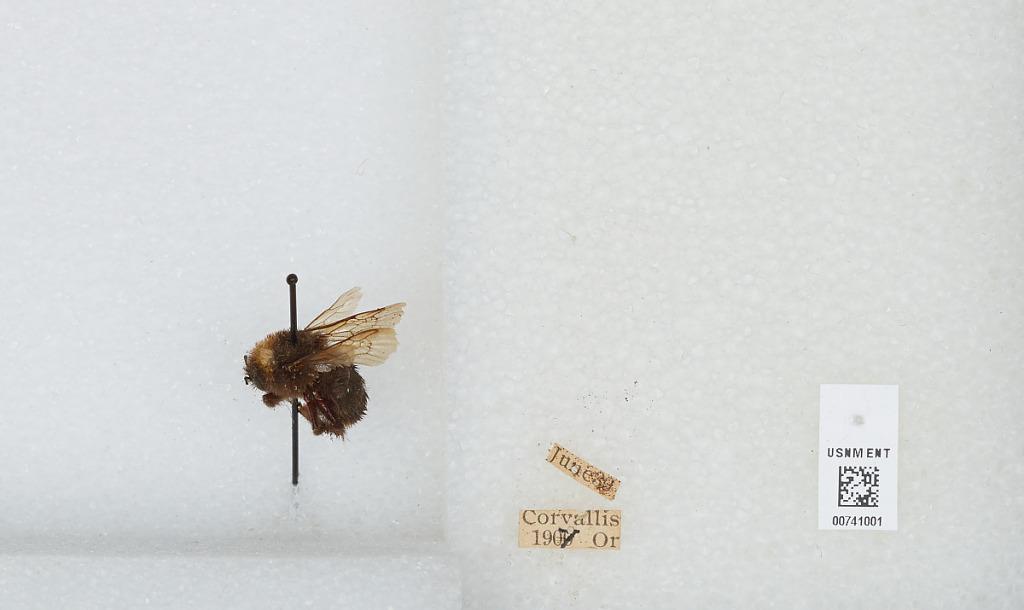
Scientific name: Bombus (Bombus) occidentalis Greene
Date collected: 1907-6-30
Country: United States
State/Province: Oregon
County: Benton
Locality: Corvallis
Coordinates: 44.57, -123.28